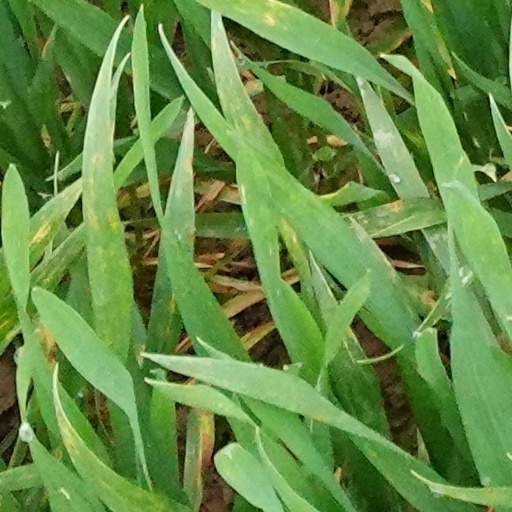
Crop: wheat